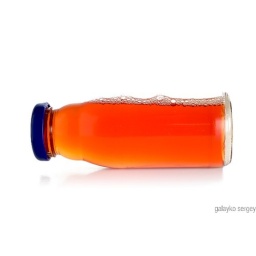
A bottle of juice is on its side. Isolated on a white background. The bottle is reflected in the background.